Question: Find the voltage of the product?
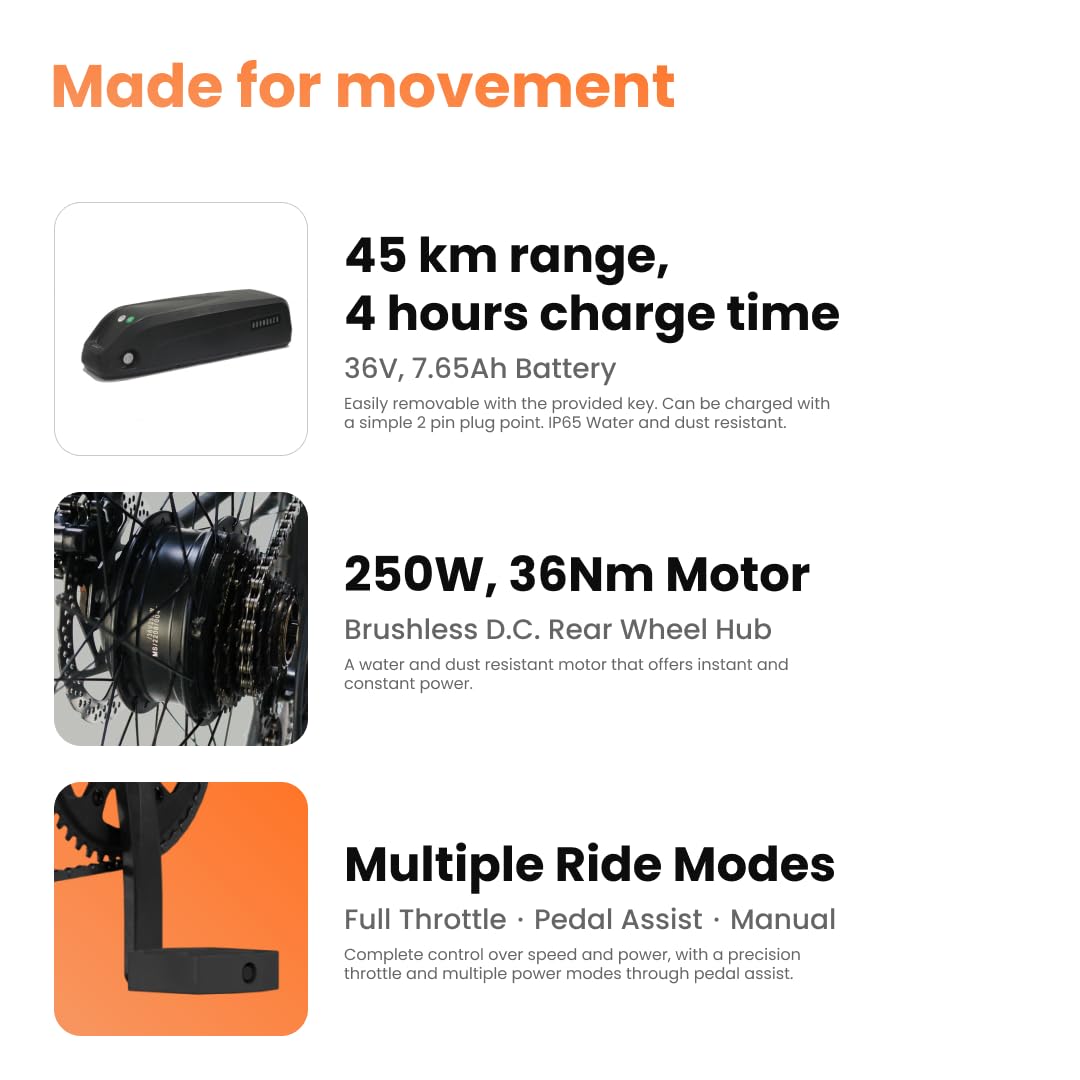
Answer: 36.0 volt